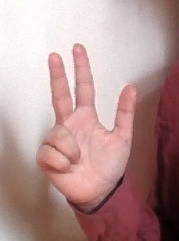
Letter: al